Philip Magor

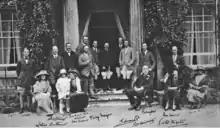
Magor photographed at Watermoor House circa 1910-1915.

Major Philip Magor (1881–1971), was a British polo player and patron of the Panthers Polo Team as well as owner of La Estrella Ranch in Argentina. Magor and the Panthers won the Roehampton Trophy.